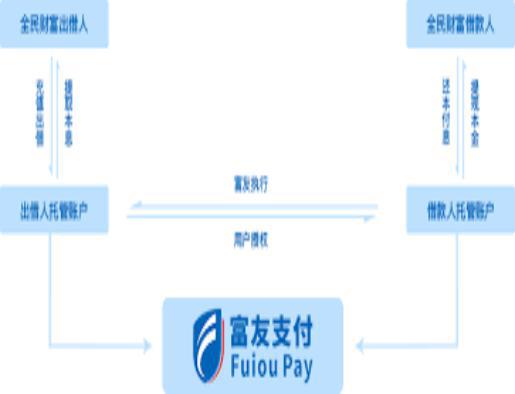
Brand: fuyou
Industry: Electronic